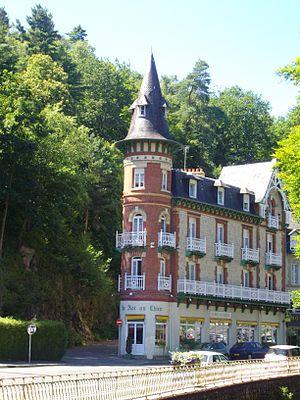
Bagnoles-de-l'Orne est une ancienne commune française, située dans le département de l'Orne en région Normandie, devenue le 1ᵉʳ janvier 2016 une commune déléguée au sein de la commune nouvelle de Bagnoles de l'Orne Normandie.